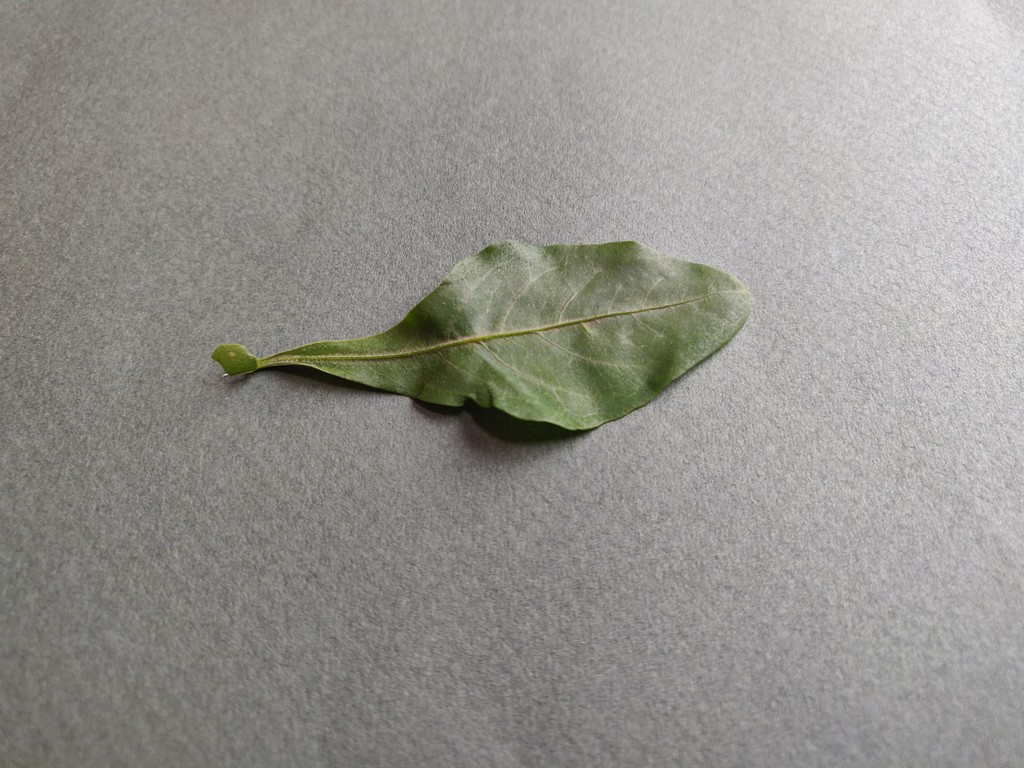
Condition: Healthy
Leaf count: single
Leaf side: front